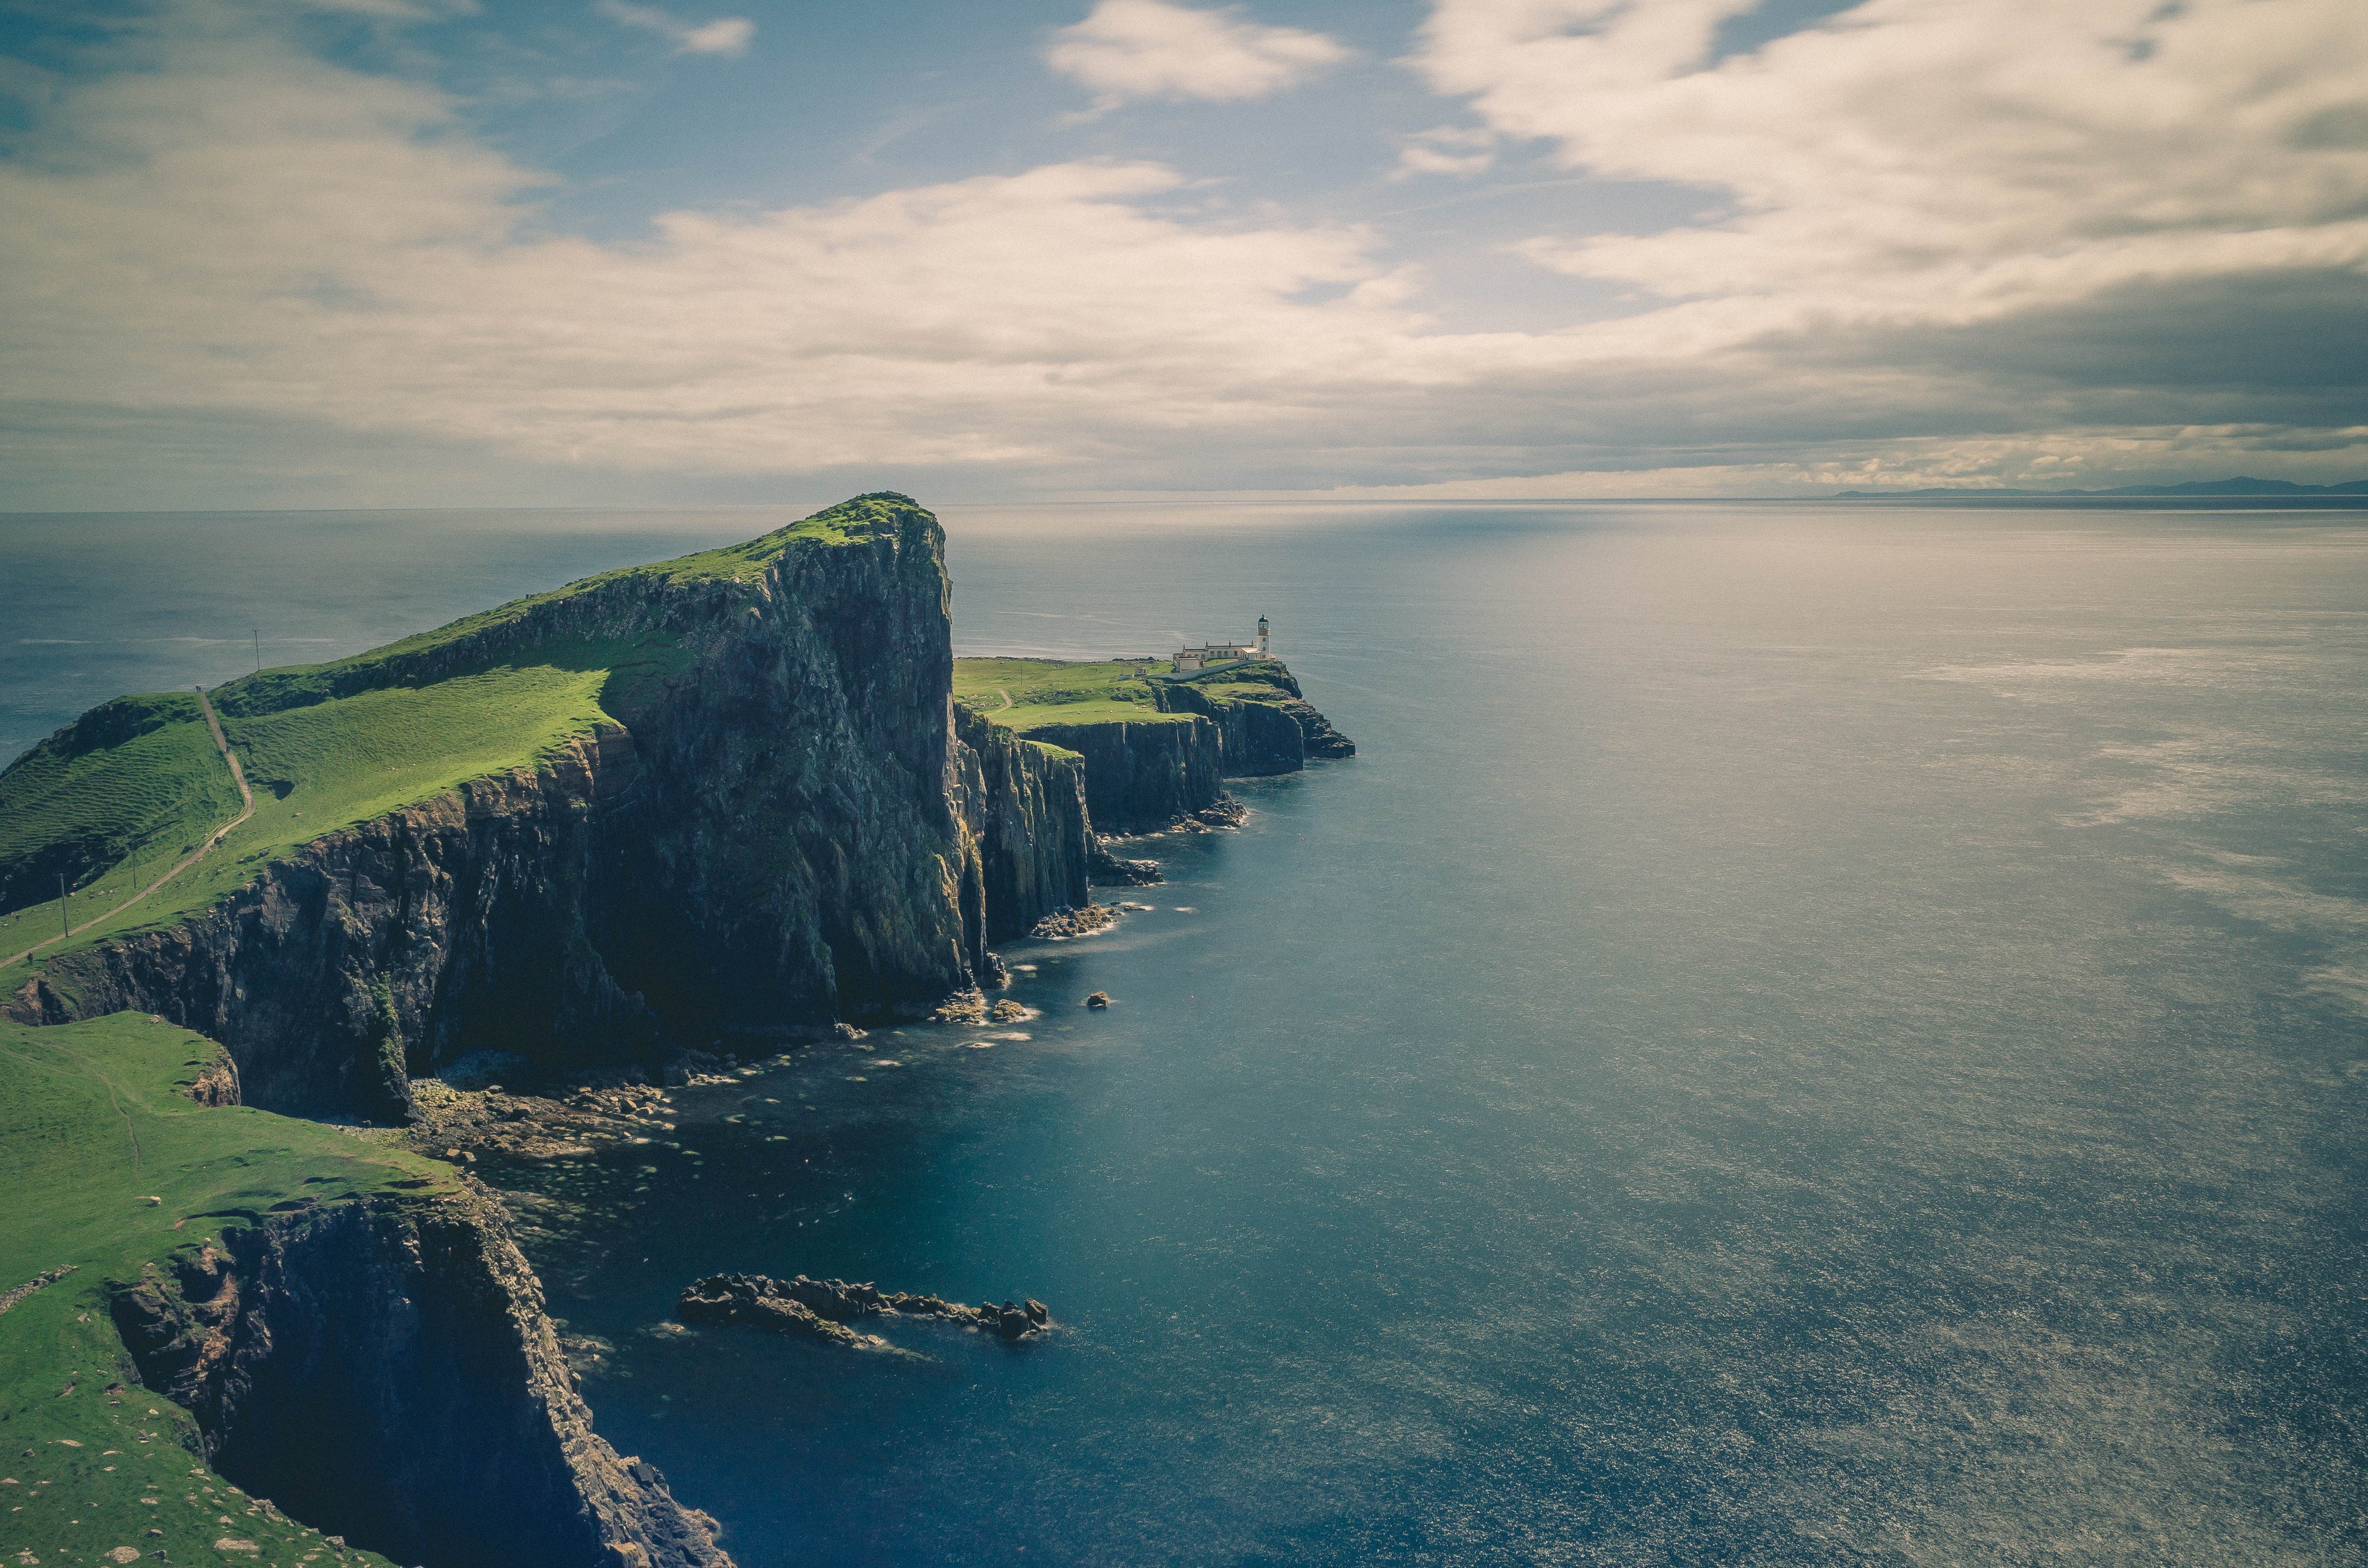
landscape, sea, coast, water, nature, ocean, horizon, cloud, sky, morning, shore, wave, dawn, coastline, cliff, dusk, reflection, bay, island, reservoir, terrain, body of water, cape, landform, aerial photography, geographical feature, atmospheric phenomenon, atmosphere of earth